The Fall of the House of Usher

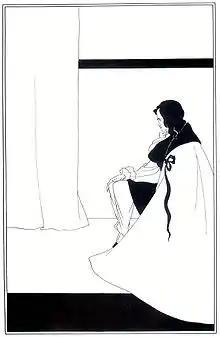
1894 illustration by Aubrey Beardsley

"The Fall of the House of Usher" is considered the best example of Poe's "totality", wherein every element and detail is related and relevant.